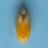
Maize quality: Good